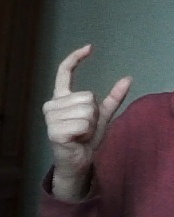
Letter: nun